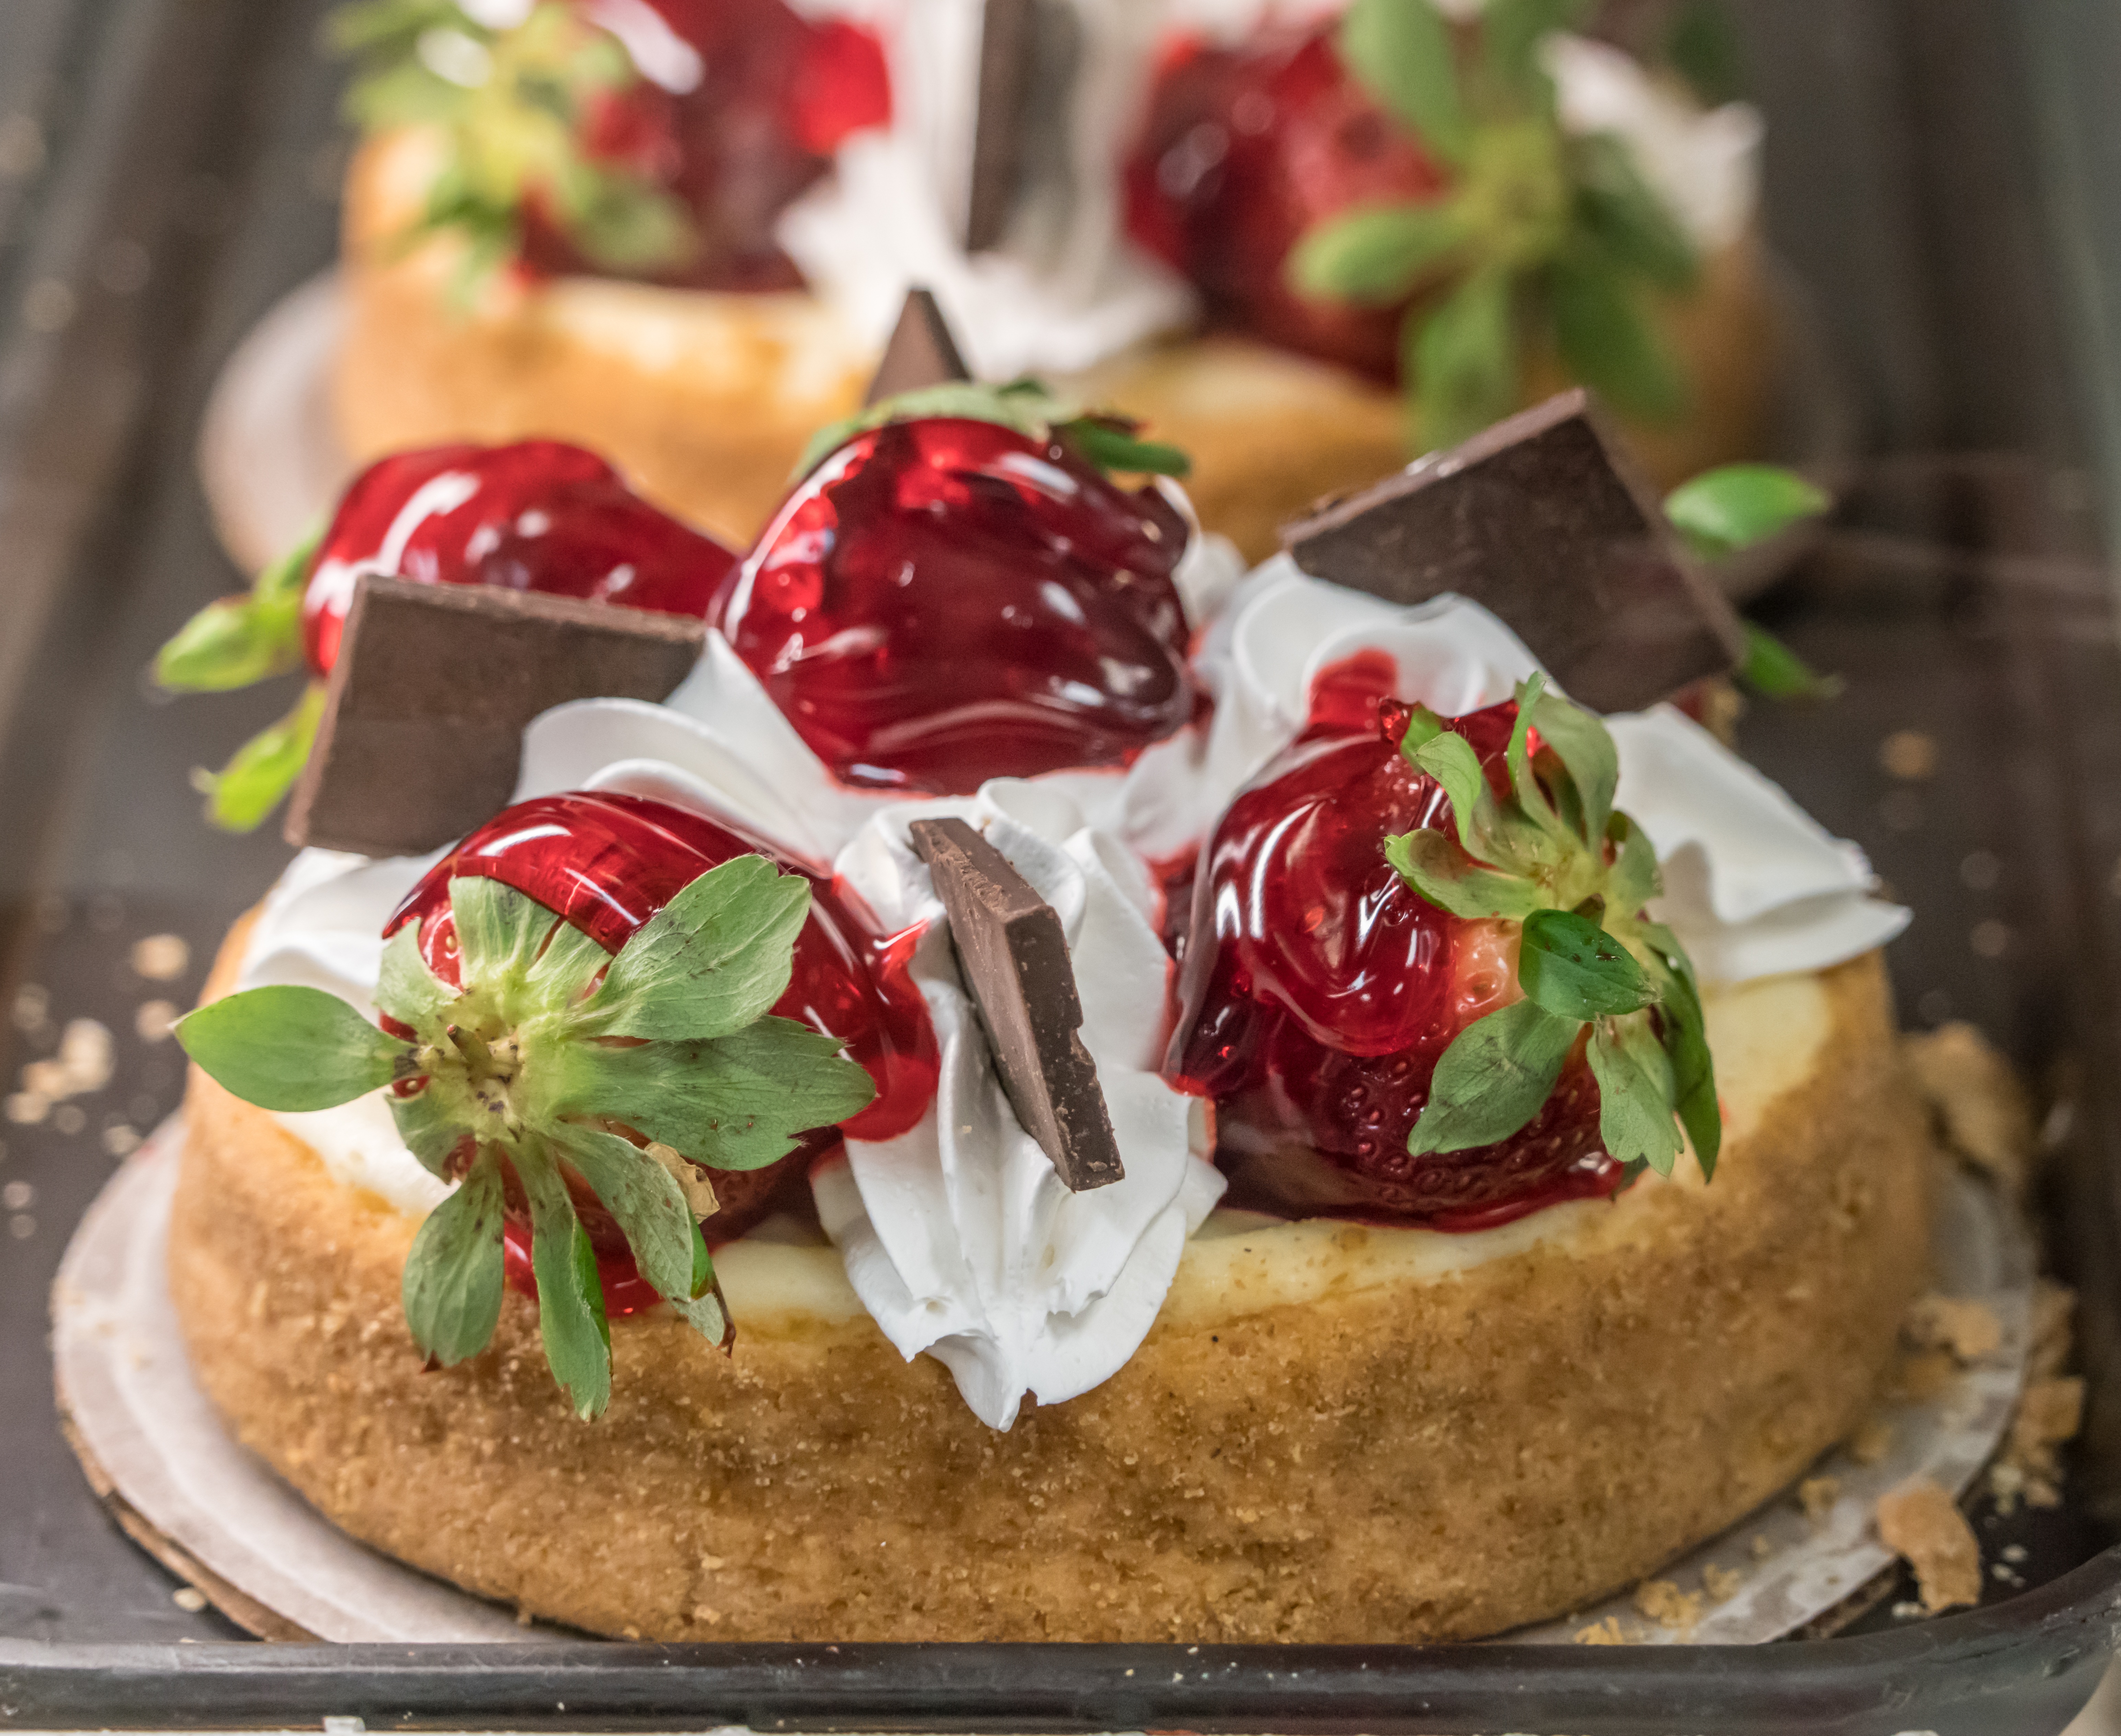
nature, fruit, sweet, ripe, dish, meal, food, red, produce, natural, fresh, colorful, breakfast, juicy, healthy, dessert, cuisine, cream, delicious, cake, eating, nutrition, tasty, vegetarian, strawberries, diet, organic, bruschetta, pavlova